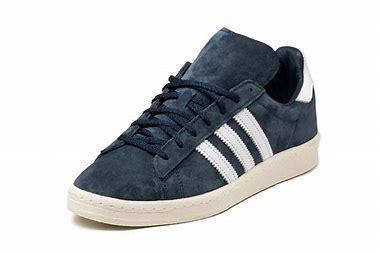
Brand: Adidas
Model: Campus 80S